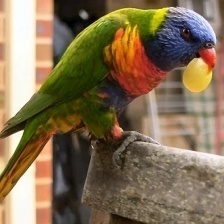
Species: RAINBOW LORIKEET
Scientific name: TRICHOGLOSSUS MOLUCCANUS
ImageNet parent category: lorikeet